New Albion

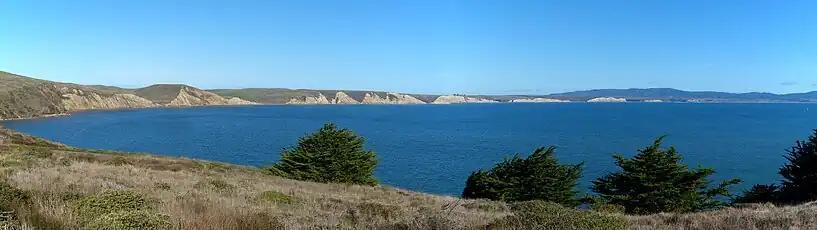
Drakes Bay and the white cliffs which inspired the name "Nova Albion"

By using detailed descriptions of the people encountered by Drake—particularly their houses, feathered baskets, ceremonies, and language—anthropologists have clearly identified the people as Coast Miwok, a people whose traditional homeland included the Point Reyes area in what is now present-day Marin County, California.